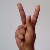
The image shows a hand gesture representing the letter 'K' in Indian Sign Language.